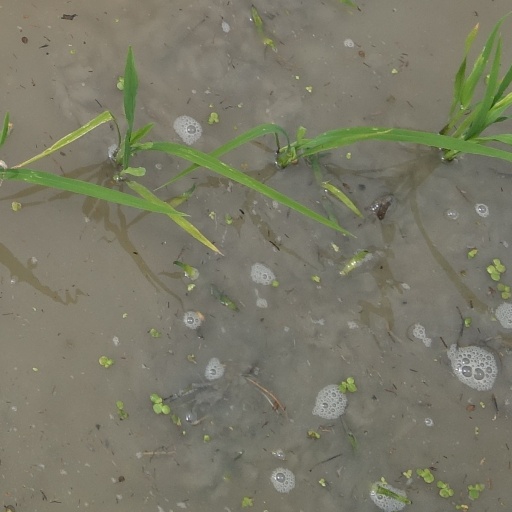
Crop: rice